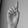
ASL letter: D